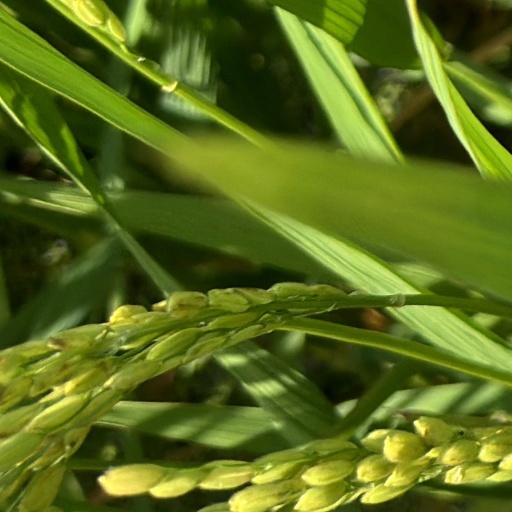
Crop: rice